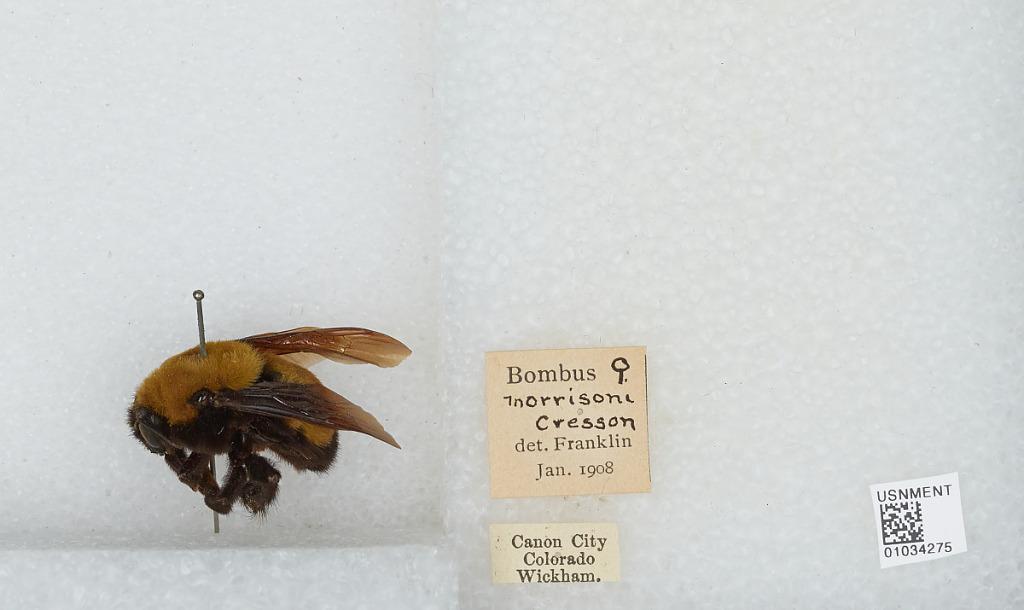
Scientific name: Bombus (Separatobombus) morrisoni Cresson
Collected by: Wickham
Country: United States
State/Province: Colorado
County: Fremont
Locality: Canon City
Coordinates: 38.441, -105.242
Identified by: Franklin